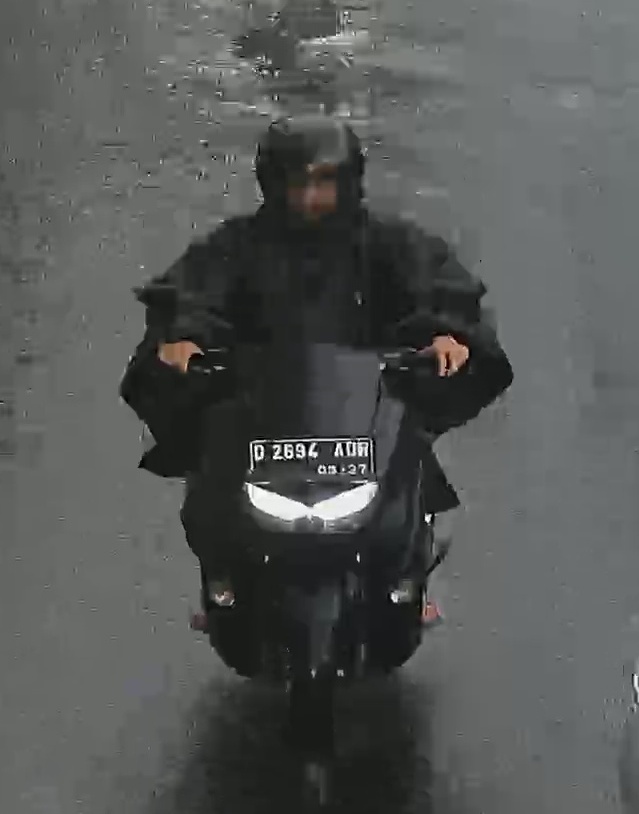
person-with-helmet: 1
person-without-helmet: 0